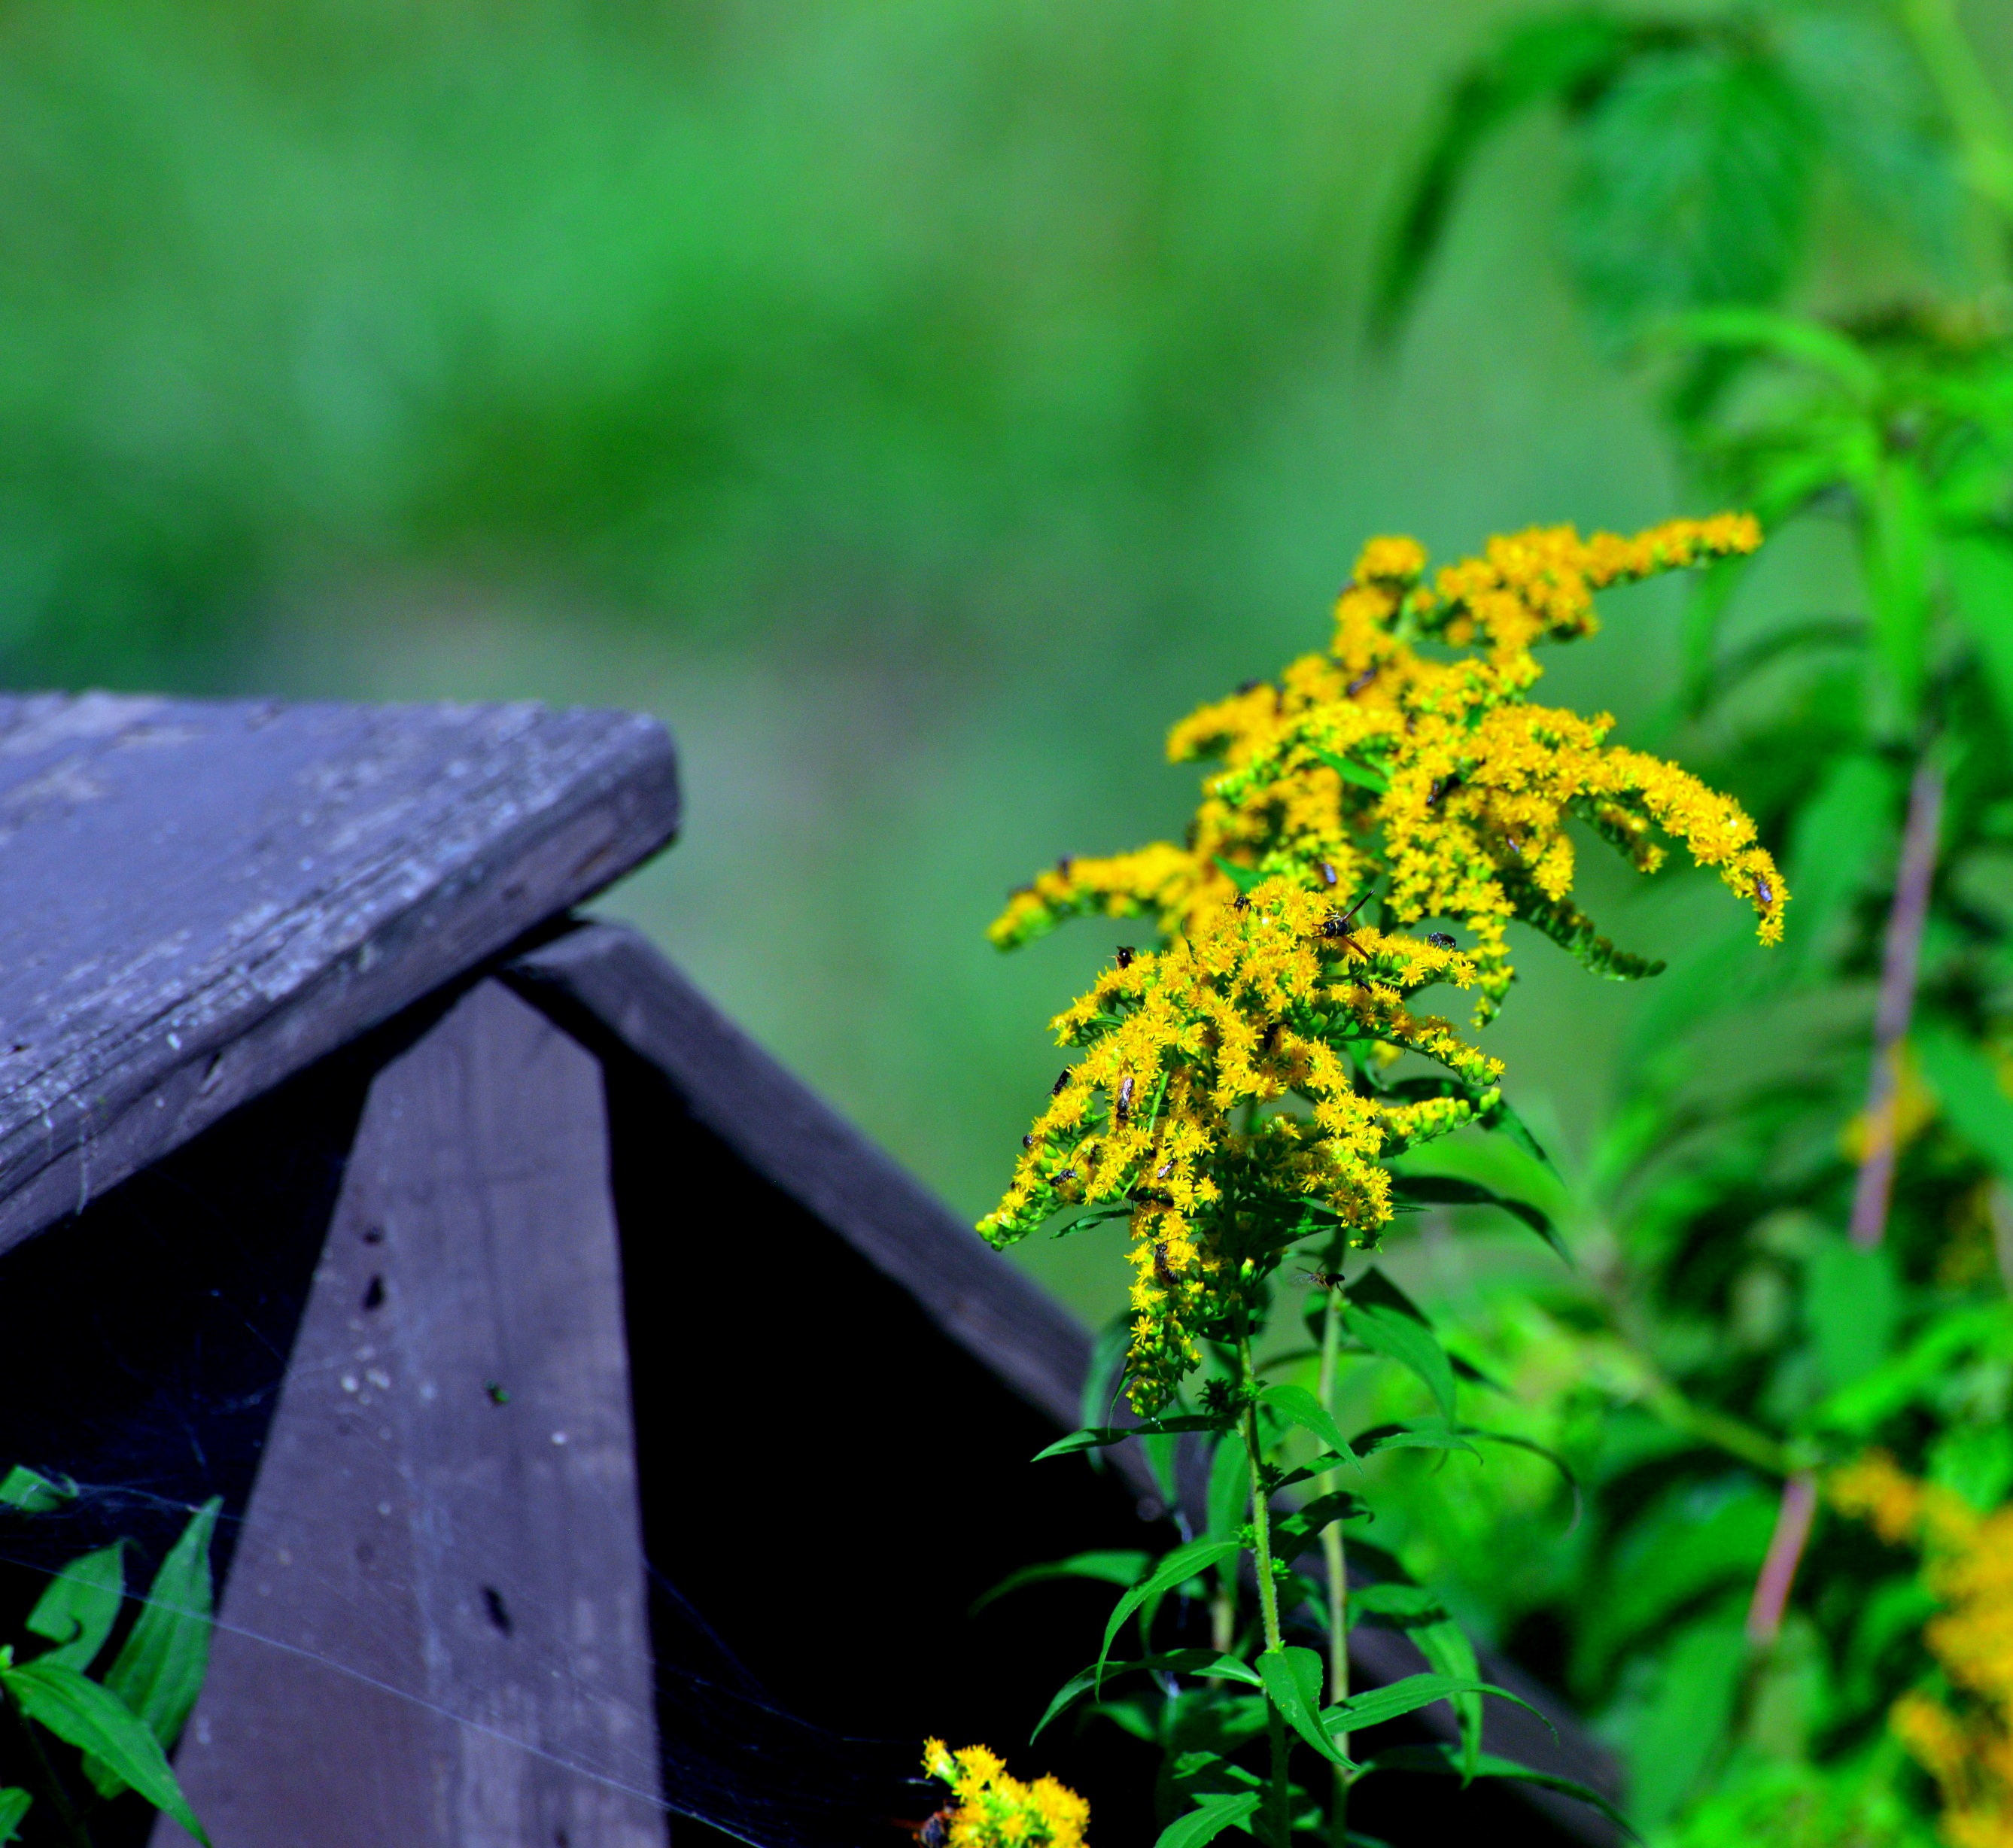
nature, grass, plant, leaf, flower, green, insect, soil, botany, yellow, flora, fauna, wildflower, weed, goldenrod, macro photography